Right Sector

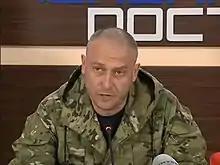
Dmytro Yarosh, Tryzub's leader and the former leader of Right Sector.

Right Sector was formed in late November 2013 as a confederation of street-fighting soccer fans and right-wing nationalist groups: Patriot of Ukraine (Andriy Belitsky), the Social-National Assembly, Trident (Dmytro Yarosh), UNA–UNSO (Yuriy Shukhevych), White Hammer, and Carpathian Sich. The BBC reports that Right Sector's Kyiv organization is primarily formed by Russian-speaking soccer ultras who share nationalist views.